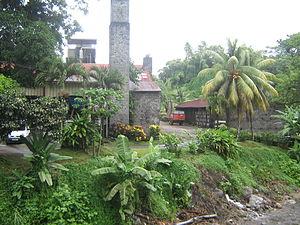
Distillerie de Fonds-Préville à Macouba (Martinique). Rhum J.M.
Macouba est une commune française, située dans le département de Martinique. Ses habitants sont appelés les Macoubétins et les Macoubétines.
Le rhum JM est un rhum agricole produit depuis 1845 à Macouba, dans le nord-est de l'île de la Martinique, entre la rivière Roches et la rivière de Macouba, au pied de la montagne Pelée. La distillerie est installée au milieu des 300 hectares du domaine de Fonds-Préville qui existe depuis 1790.